Margherita Zenoni

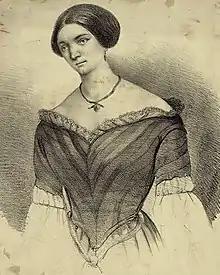
Portrait of Margherita Zenoni by Eugenio Yerna

Zenoni was born in Turin. She was initially self-taught and began her career in the late 1840s singing secondary roles in small theatres. Unable to make a breakthrough but possessed of a promising voice and stage presence, she was encouraged by music critics to get formal training. She became a pupil of Marcelliano Marcello who had opened a singing school in Turin and went on to further training with Carlo Boniforti at the Milan Conservatory. She made rapid progress and by the early 1850s was signed to various northern Italian opera houses as the "prima donna assoluta". She had a triumphant debut at the Teatro Regio in Turin in 1854 in the title role of Donizetti's "Gemma di Vergy". Later in her career she also sang the title roles in his "La Favorita", "Lucrezia Borgia", and "Anna Bolena". She went on to sing many leading roles in Verdi's operas, including some of the earliest performances of his "La traviata" (as Violetta), "Rigoletto" (as Gilda) and "Il trovatore" (as Leonora). She also appeared in Verdi's "I masnadieri" (as Amalia), "Nabucco" (as Abigaille), "Macbeth" (as Lady Macbeth), "Attila" (as Odabella), "Ballo in Maschera" (as Amelia), and "I due Foscari" (as Lucrezia).